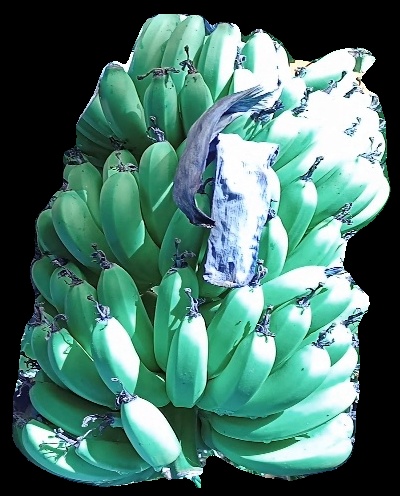
Variety: pachbale
Grade: grade1